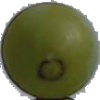
Label: Grape White 4